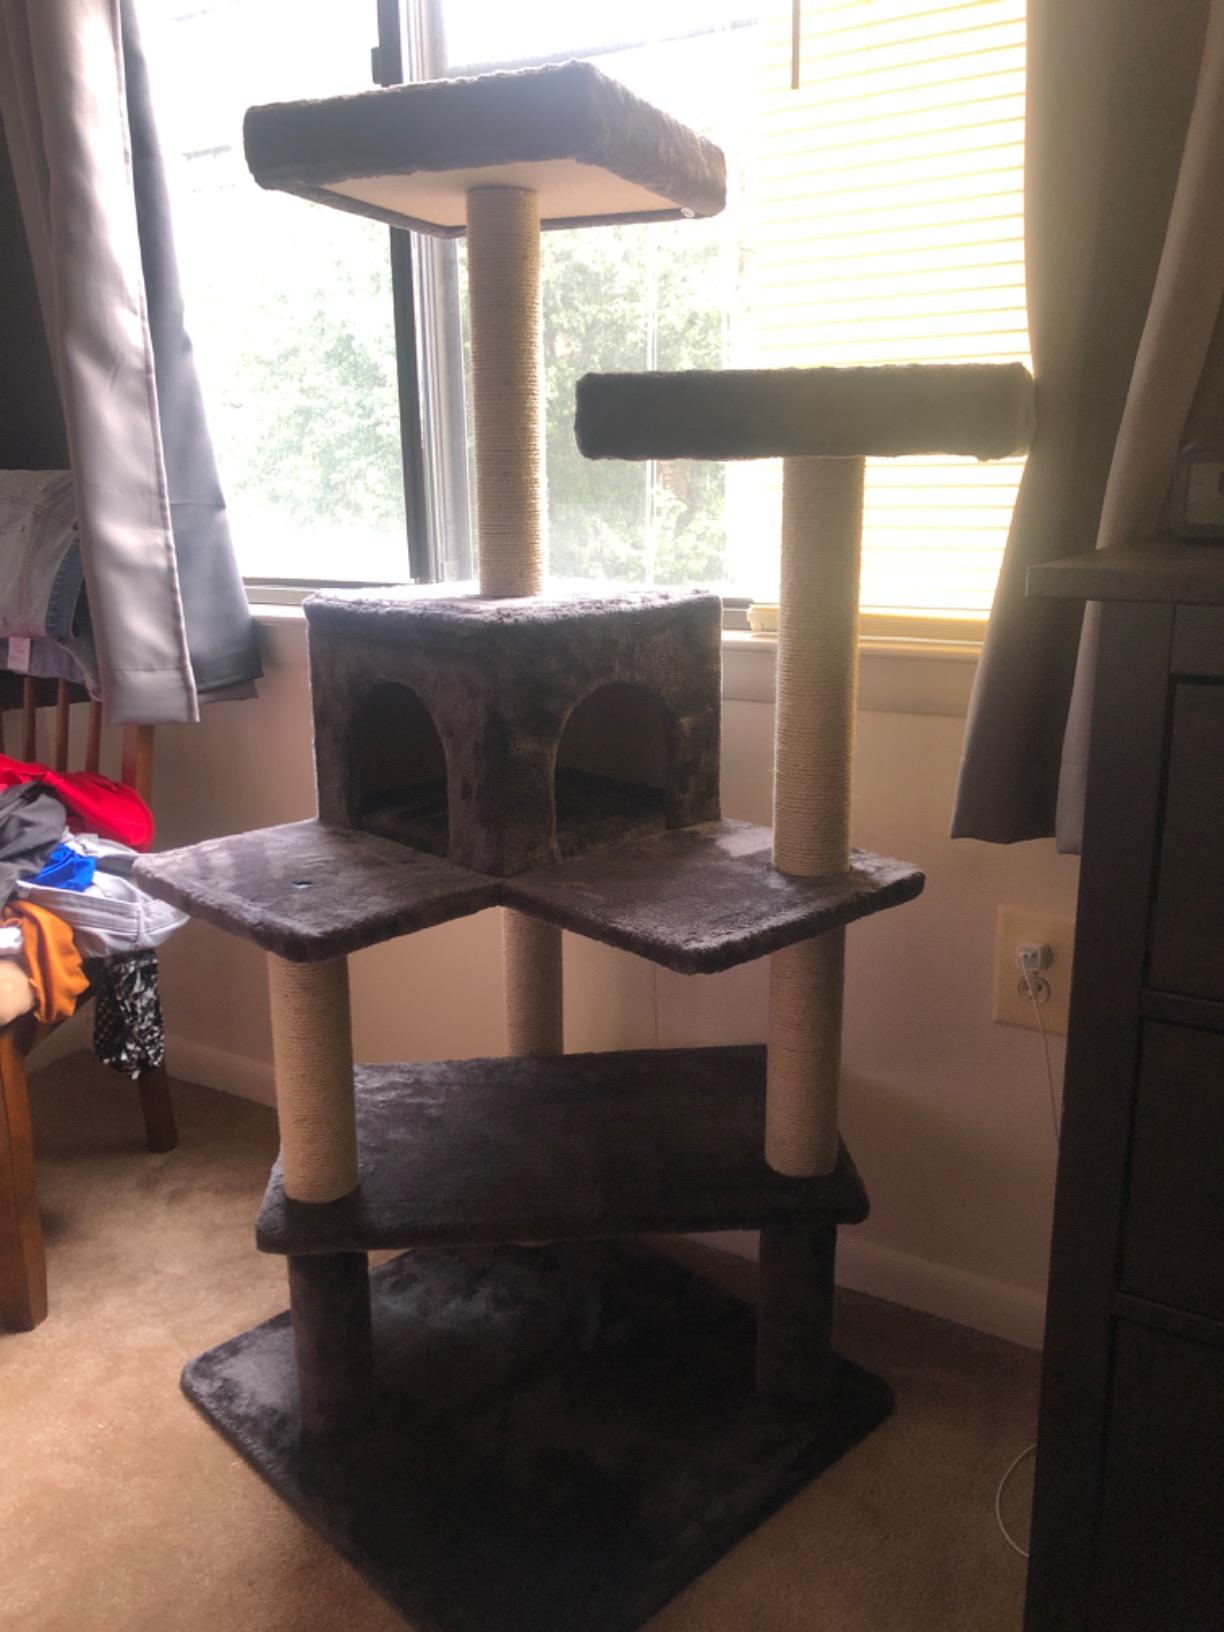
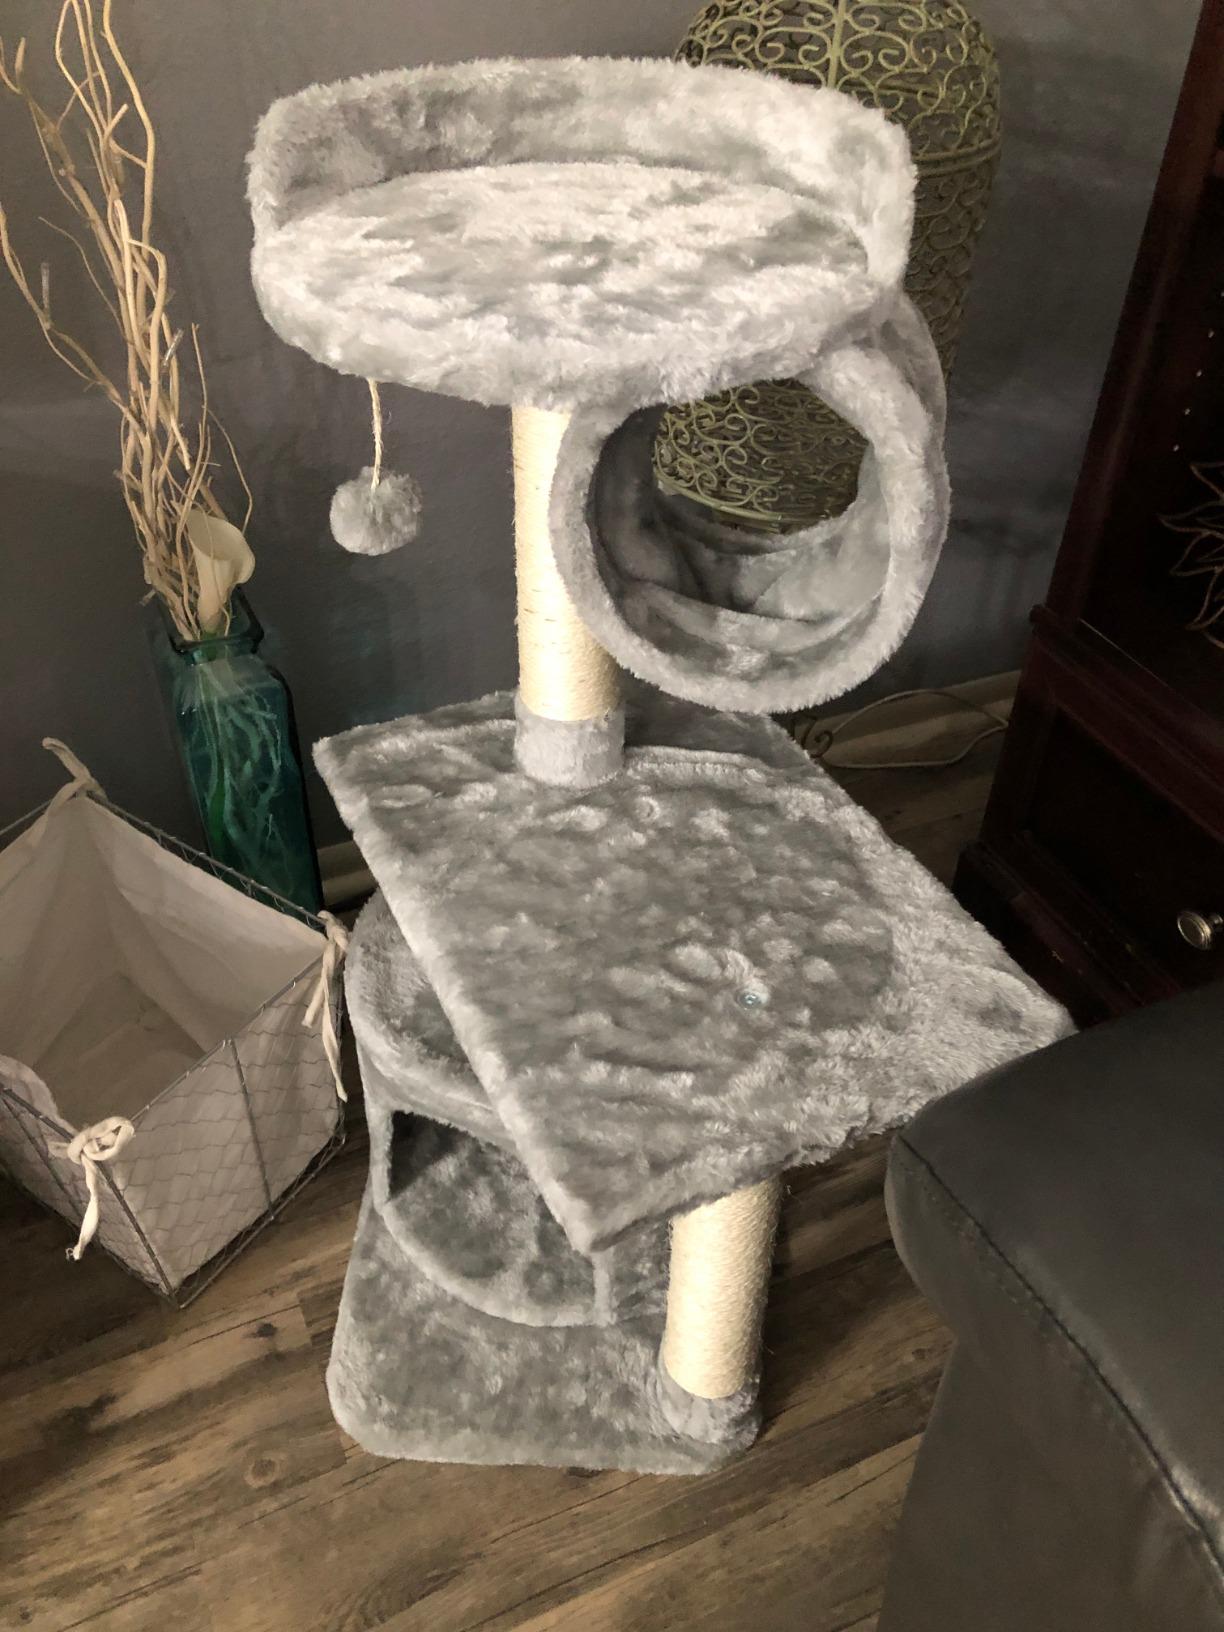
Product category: items_cat tree
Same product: no